Navvuthu Bathakalira

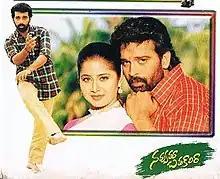
Poster

Navvuthu Bathakalira is a 2001 Indian Telugu-language drama film, starring J. D. Chakravarthy and Malavika. It is a remake of Tamil film "Eazhaiyin Sirippil".